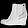
Label: Ankle boot